Circus (Britney Spears album)

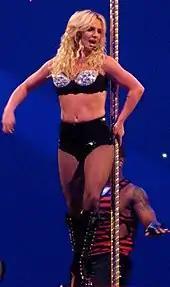
A female blond performer. She is leaning against a pole, grabbing it with her right hand. She is wearing a black sparkly bra, high-waisted shorts and laced-up high-heeled boots with fishnet stockings.

In the United States, "Circus" debuted atop the "Billboard" 200, with first-week sales of over 505,000 copies. It registered the second biggest debut-week sales of 2008 for a female artist, only behind Taylor Swift's "Fearless". The album spent nine weeks within the top ten, making it Spears's longest-running top-ten album since "Oops!... I Did It Again" (2000), which spent 23 weeks inside the top ten. It was certified platinum by the Recording Industry Association of America (RIAA) on January 29, 2009. The album placed sixth on the year-end "Billboard" 200 for 2009. According to Nielsen SoundScan, the album had sold 1.7 million copies in the US by March 2015. With over 51,000 units sold in its first week, the album opened atop the Canadian Albums Chart; it marked her highest first-week sales in Canada since "Oops!... I Did It Again", which sold 95,000 copies. In less than a month, it became the ninth best-selling album of 2008 in the country, selling 143,000 copies, and one of the top ten best-selling digital albums of the year with over 10,100 downloads. In March 2009, the album was certified triple platinum by the Canadian Recording Industry Association (CRIA). In Mexico, "Circus" debuted atop the international album chart and at number three on Top 100 Mexico, selling over 46,000 copies and being certified gold by the Asociación Mexicana de Productores de Fonogramas y Videogramas (AMPROFON) in its first week.